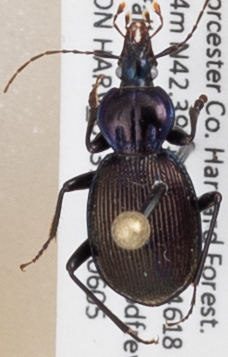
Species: Sphaeroderus canadensis canadensis
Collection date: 2018-06-05
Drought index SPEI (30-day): -1.45
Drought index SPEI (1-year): -0.316
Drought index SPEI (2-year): -0.842